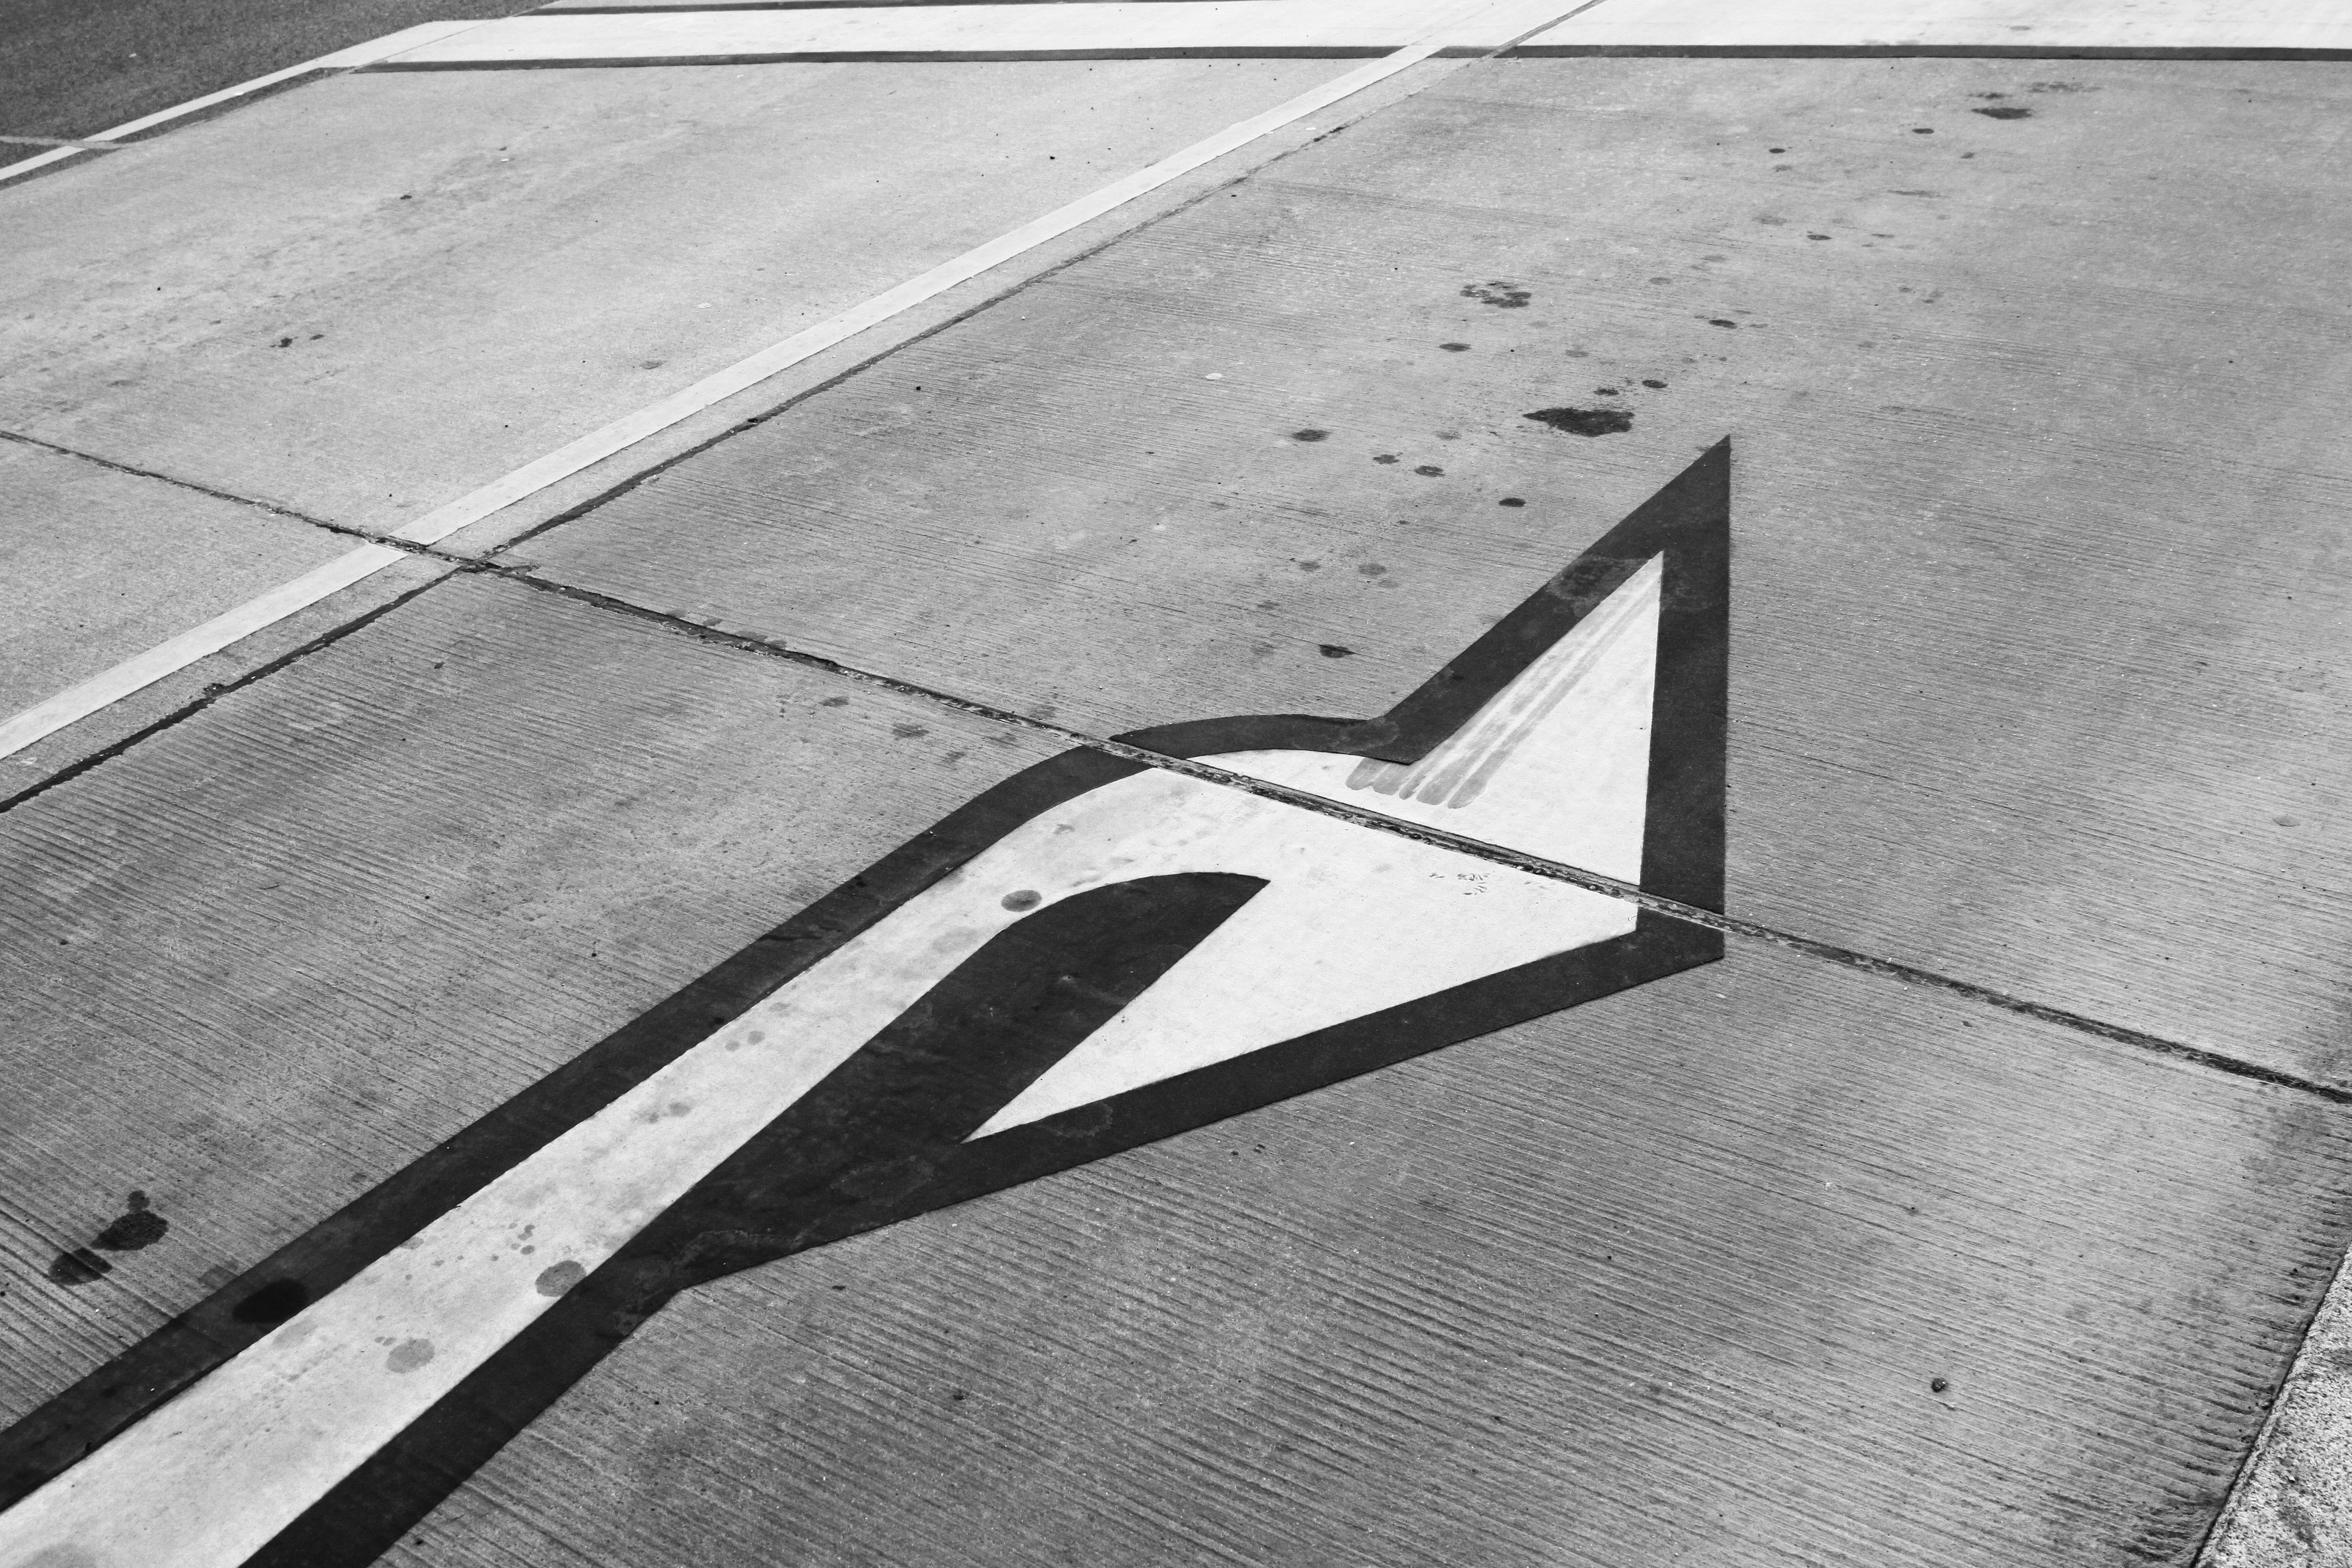
wing, black and white, wood, road, white, traffic, floor, roof, asphalt, line, direction, symbol, black, monochrome, lane, concrete, road sign, arrow, infrastructure, mark, right, shape, away, characters, decide, flooring, signposts, road surface, monochrome photography, automotive exterior